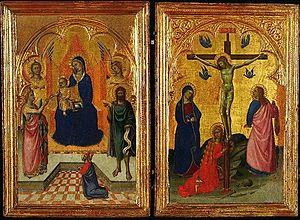
Niccolò di Buonaccorso ou Niccolò di Bonaccorso est un homme politique et peintre italien du XIVᵉ siècle, qui se rattache à l'école siennoise.